Chess

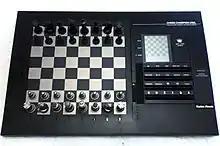
1990s chess-playing computer

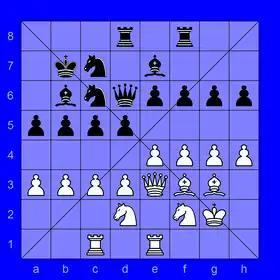
Sittuyin, after setup phase. Players elect their own starting setups behind the pawns.

In 1993, Garry Kasparov and Nigel Short broke ties with FIDE to organize their own match for the World Championship and formed a competing Professional Chess Association (PCA). From then until 2006, there were two simultaneous World Championships and respective World Champions: the PCA or "classical" champions extending the Steinitzian tradition in which the current champion plays a challenger in a series of games, and the other following FIDE's new format of many players competing in a large knockout tournament to determine the champion. Kasparov lost his PCA title in 2000 to Vladimir Kramnik of Russia. Due to the complicated state of world chess politics and difficulties obtaining commercial sponsorships, Kasparov was never able to challenge for the title again. Despite this, he continued to dominate in top level tournaments and remained the world's highest rated player until his retirement from competitive chess in 2005.